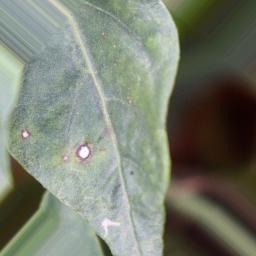
Label: cercospora